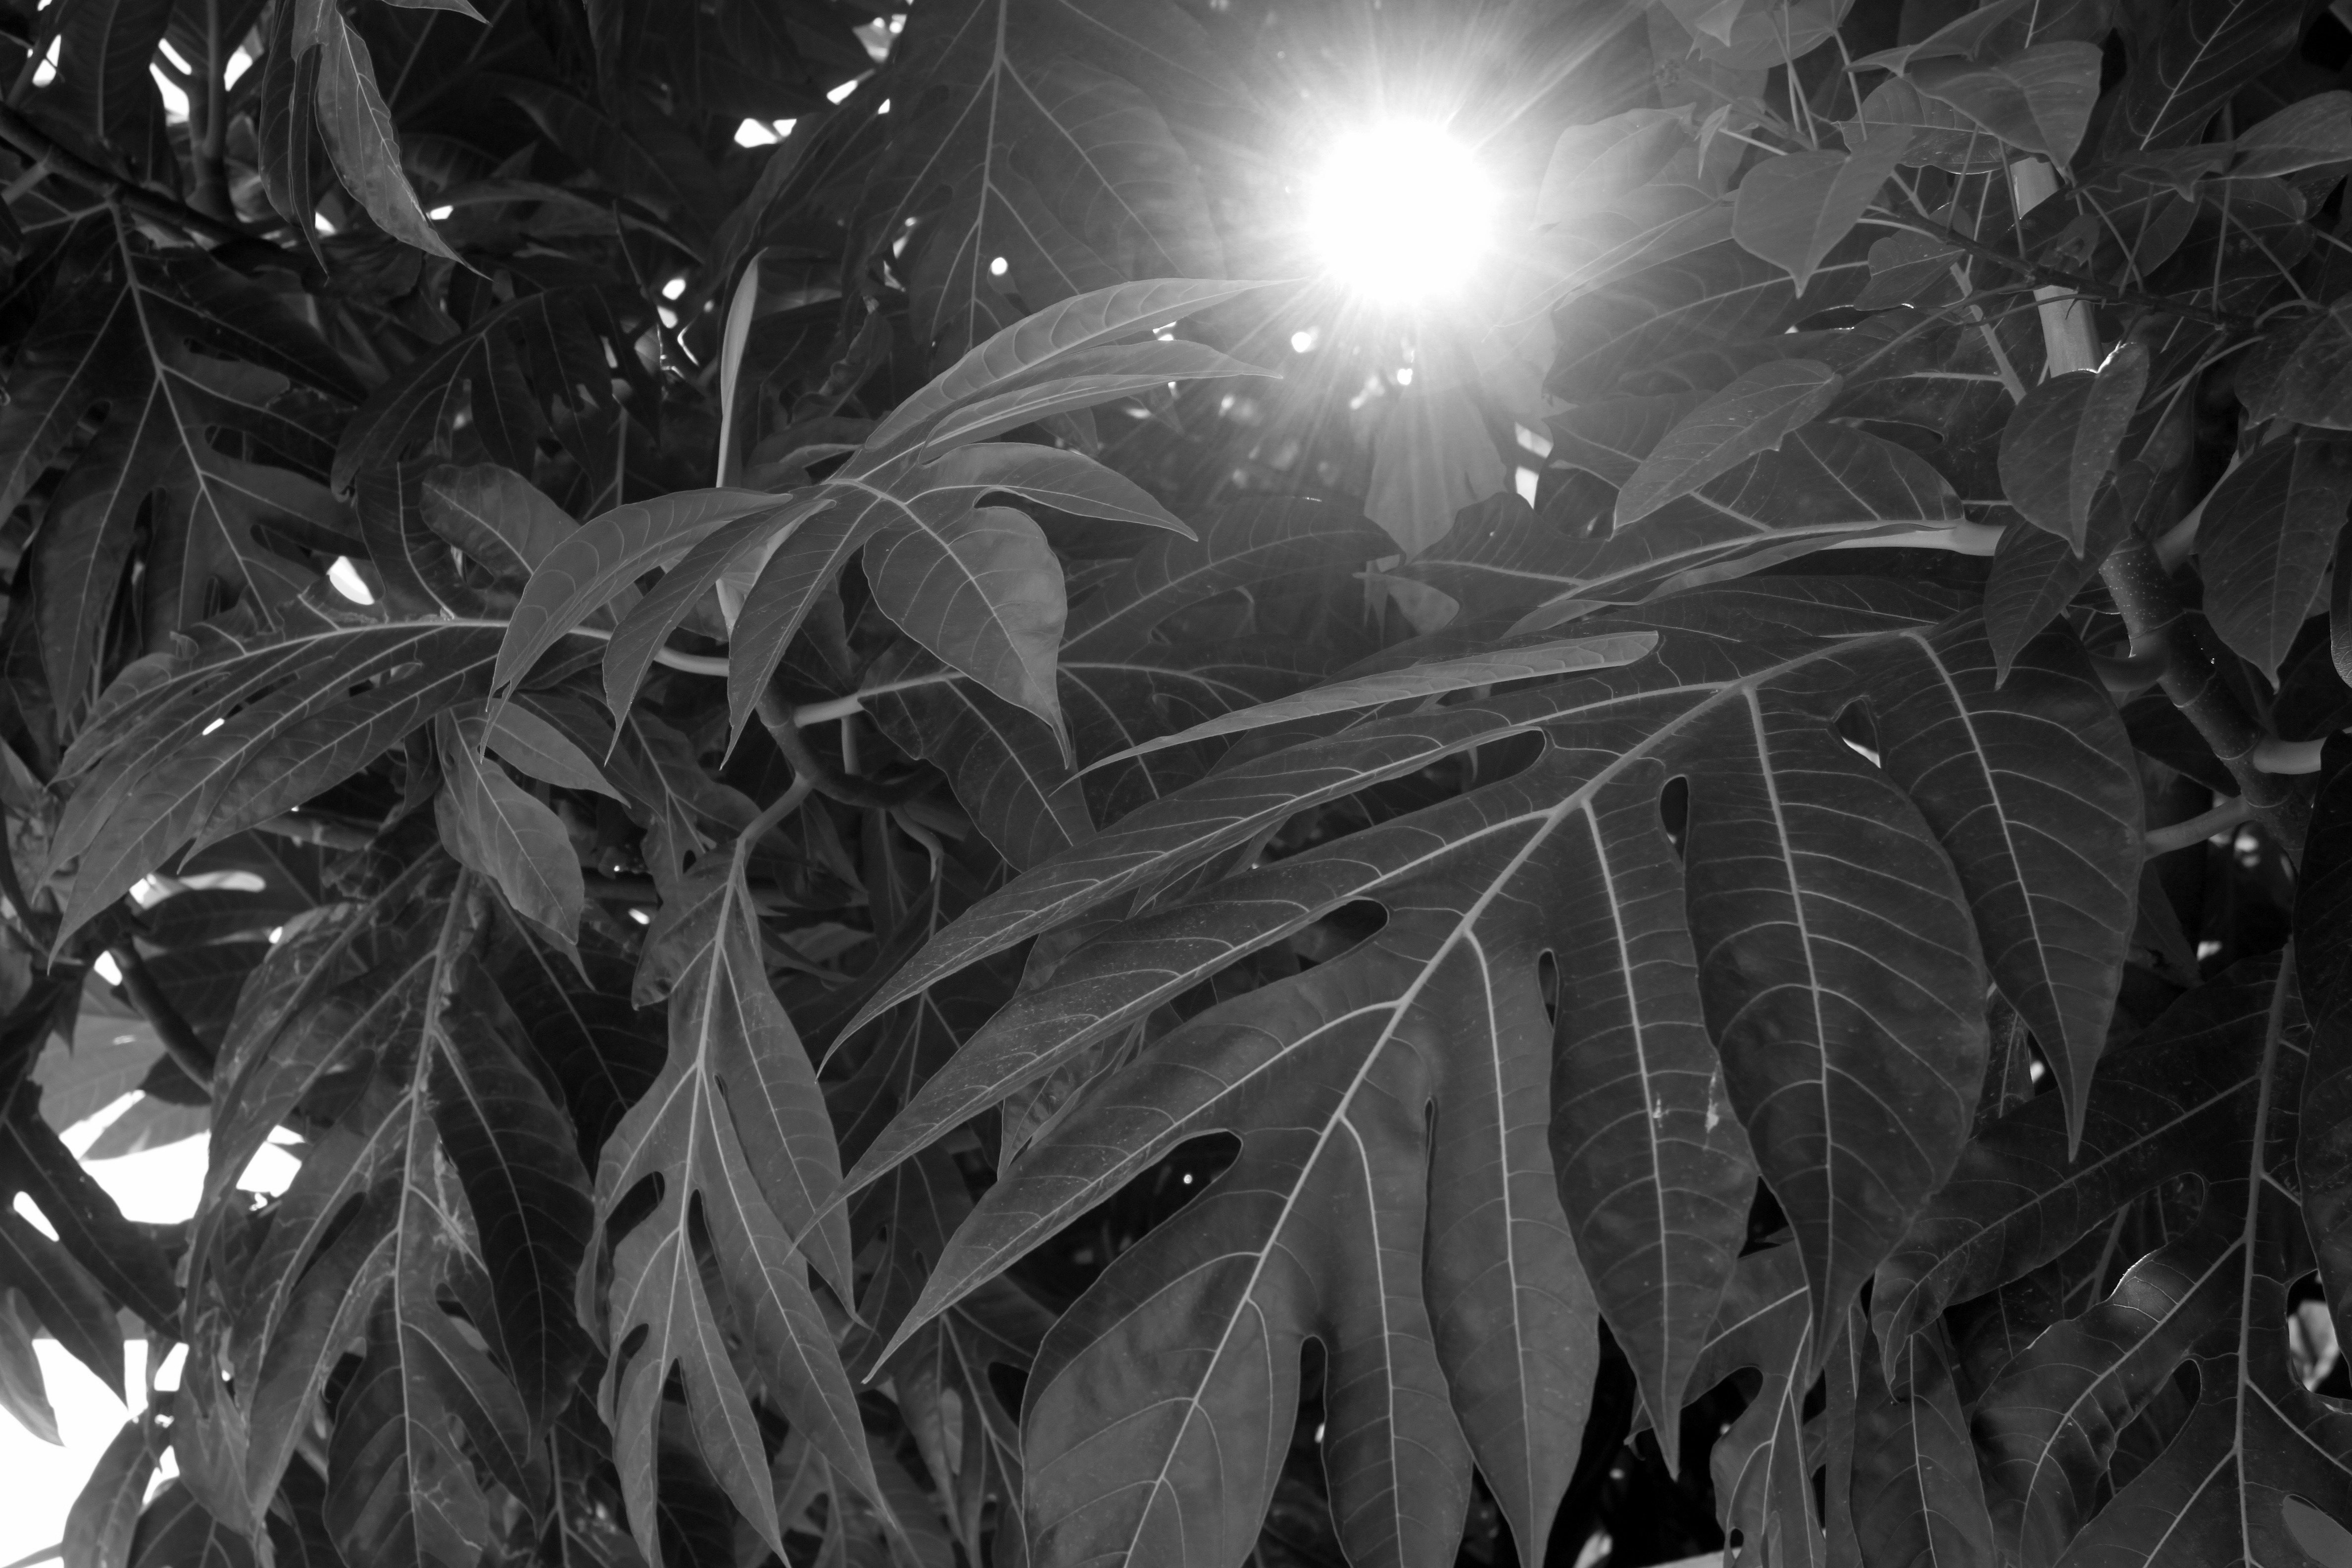
tree, grass, branch, light, black and white, plant, sun, photography, sunlight, leaf, flower, darkness, black, monochrome, vegetation, monochrome photography, woody plant